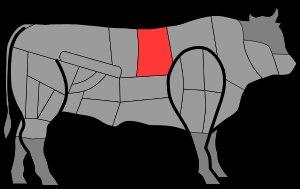
Une côte rôtie est une pièce de viande, généralement une côte de bœuf, qui se prépare au four avec une lèchefrite pour en recueillir les sucs.
La côte de bœuf est un morceau de découpe du bœuf. Elle inclut en une seule portion la partie supérieure d'une côte de l'animal ainsi que la viande qui la couvre. La plus petite portion de la viande est localisée tout le long de la face interne de l'os alors que la masse principale du muscle occupe la face externe de la côte, celle qui se situe entre la cage thoracique et la peau de l'animal.